A. E. Backus

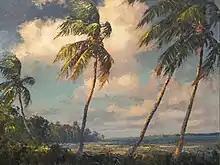
Backus used his palette knife to make this painting in the 1960s

Many of Backus' earlier paintings dating from the 1930s to the late 1960s are categorized as being more impressionistic than most of his later works and were often done with a palette knife. Paint was applied to the canvas or board with generous strokes.